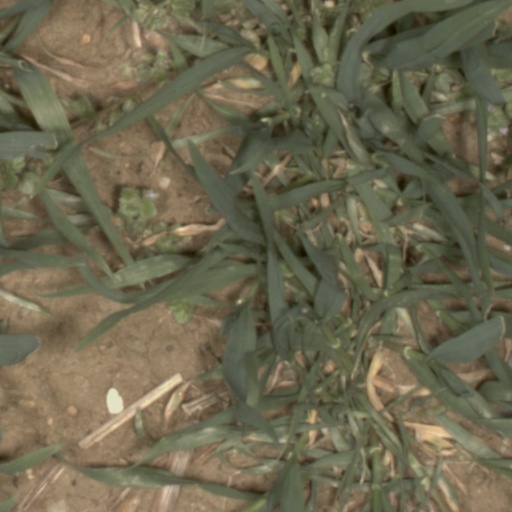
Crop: wheat